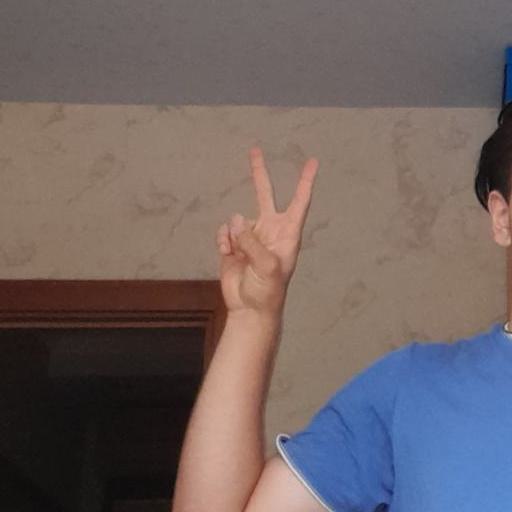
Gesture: peace